Landing gear

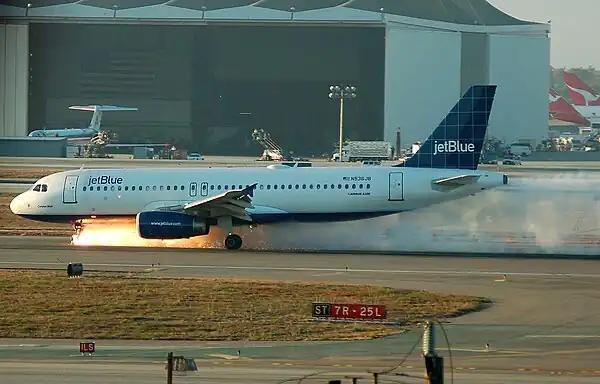
JetBlue Airways Flight 292, an Airbus A320, making an emergency landing on runway 25L at Los Angeles International Airport in 2005 after the front landing gear malfunctioned

Experimental tailsitter aircraft use landing gear located in their tails for VTOL operation.